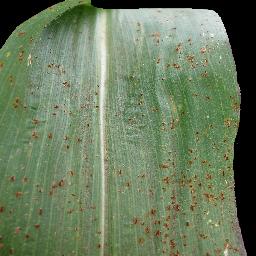
Label: Corn___Common_rust